Cassini–Huygens

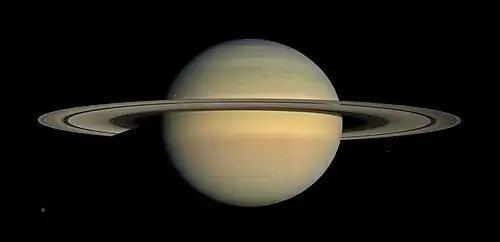
Saturn reached equinox in 2008, shortly after the end of the prime mission.

On June 11, 2004, "Cassini" flew by the moon Phoebe. This was the first opportunity for close-up studies of this moon (Voyager 2 performed a distant flyby in 1981 but returned no detailed images). It also was "Cassini's" only possible flyby for Phoebe due to the mechanics of the available orbits around Saturn.